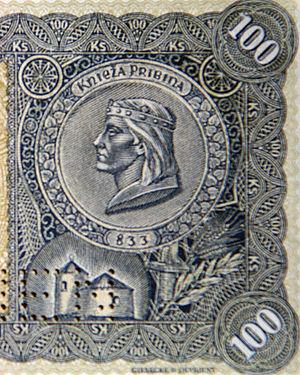
Cette page dresse une liste de personnalités mortes au cours de l'année 861 :